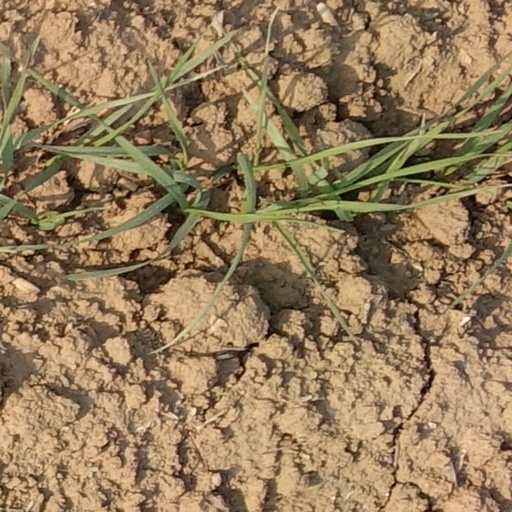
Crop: wheat